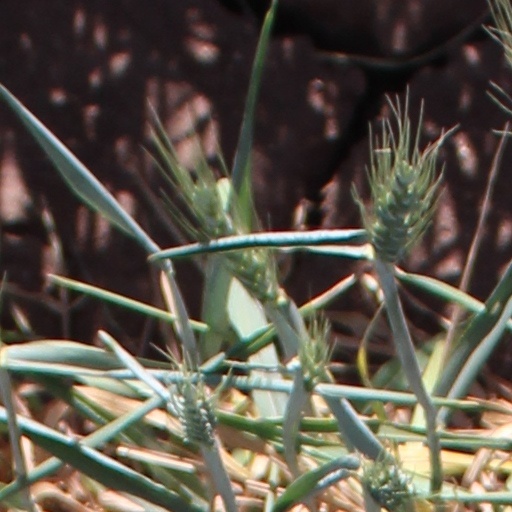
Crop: wheat